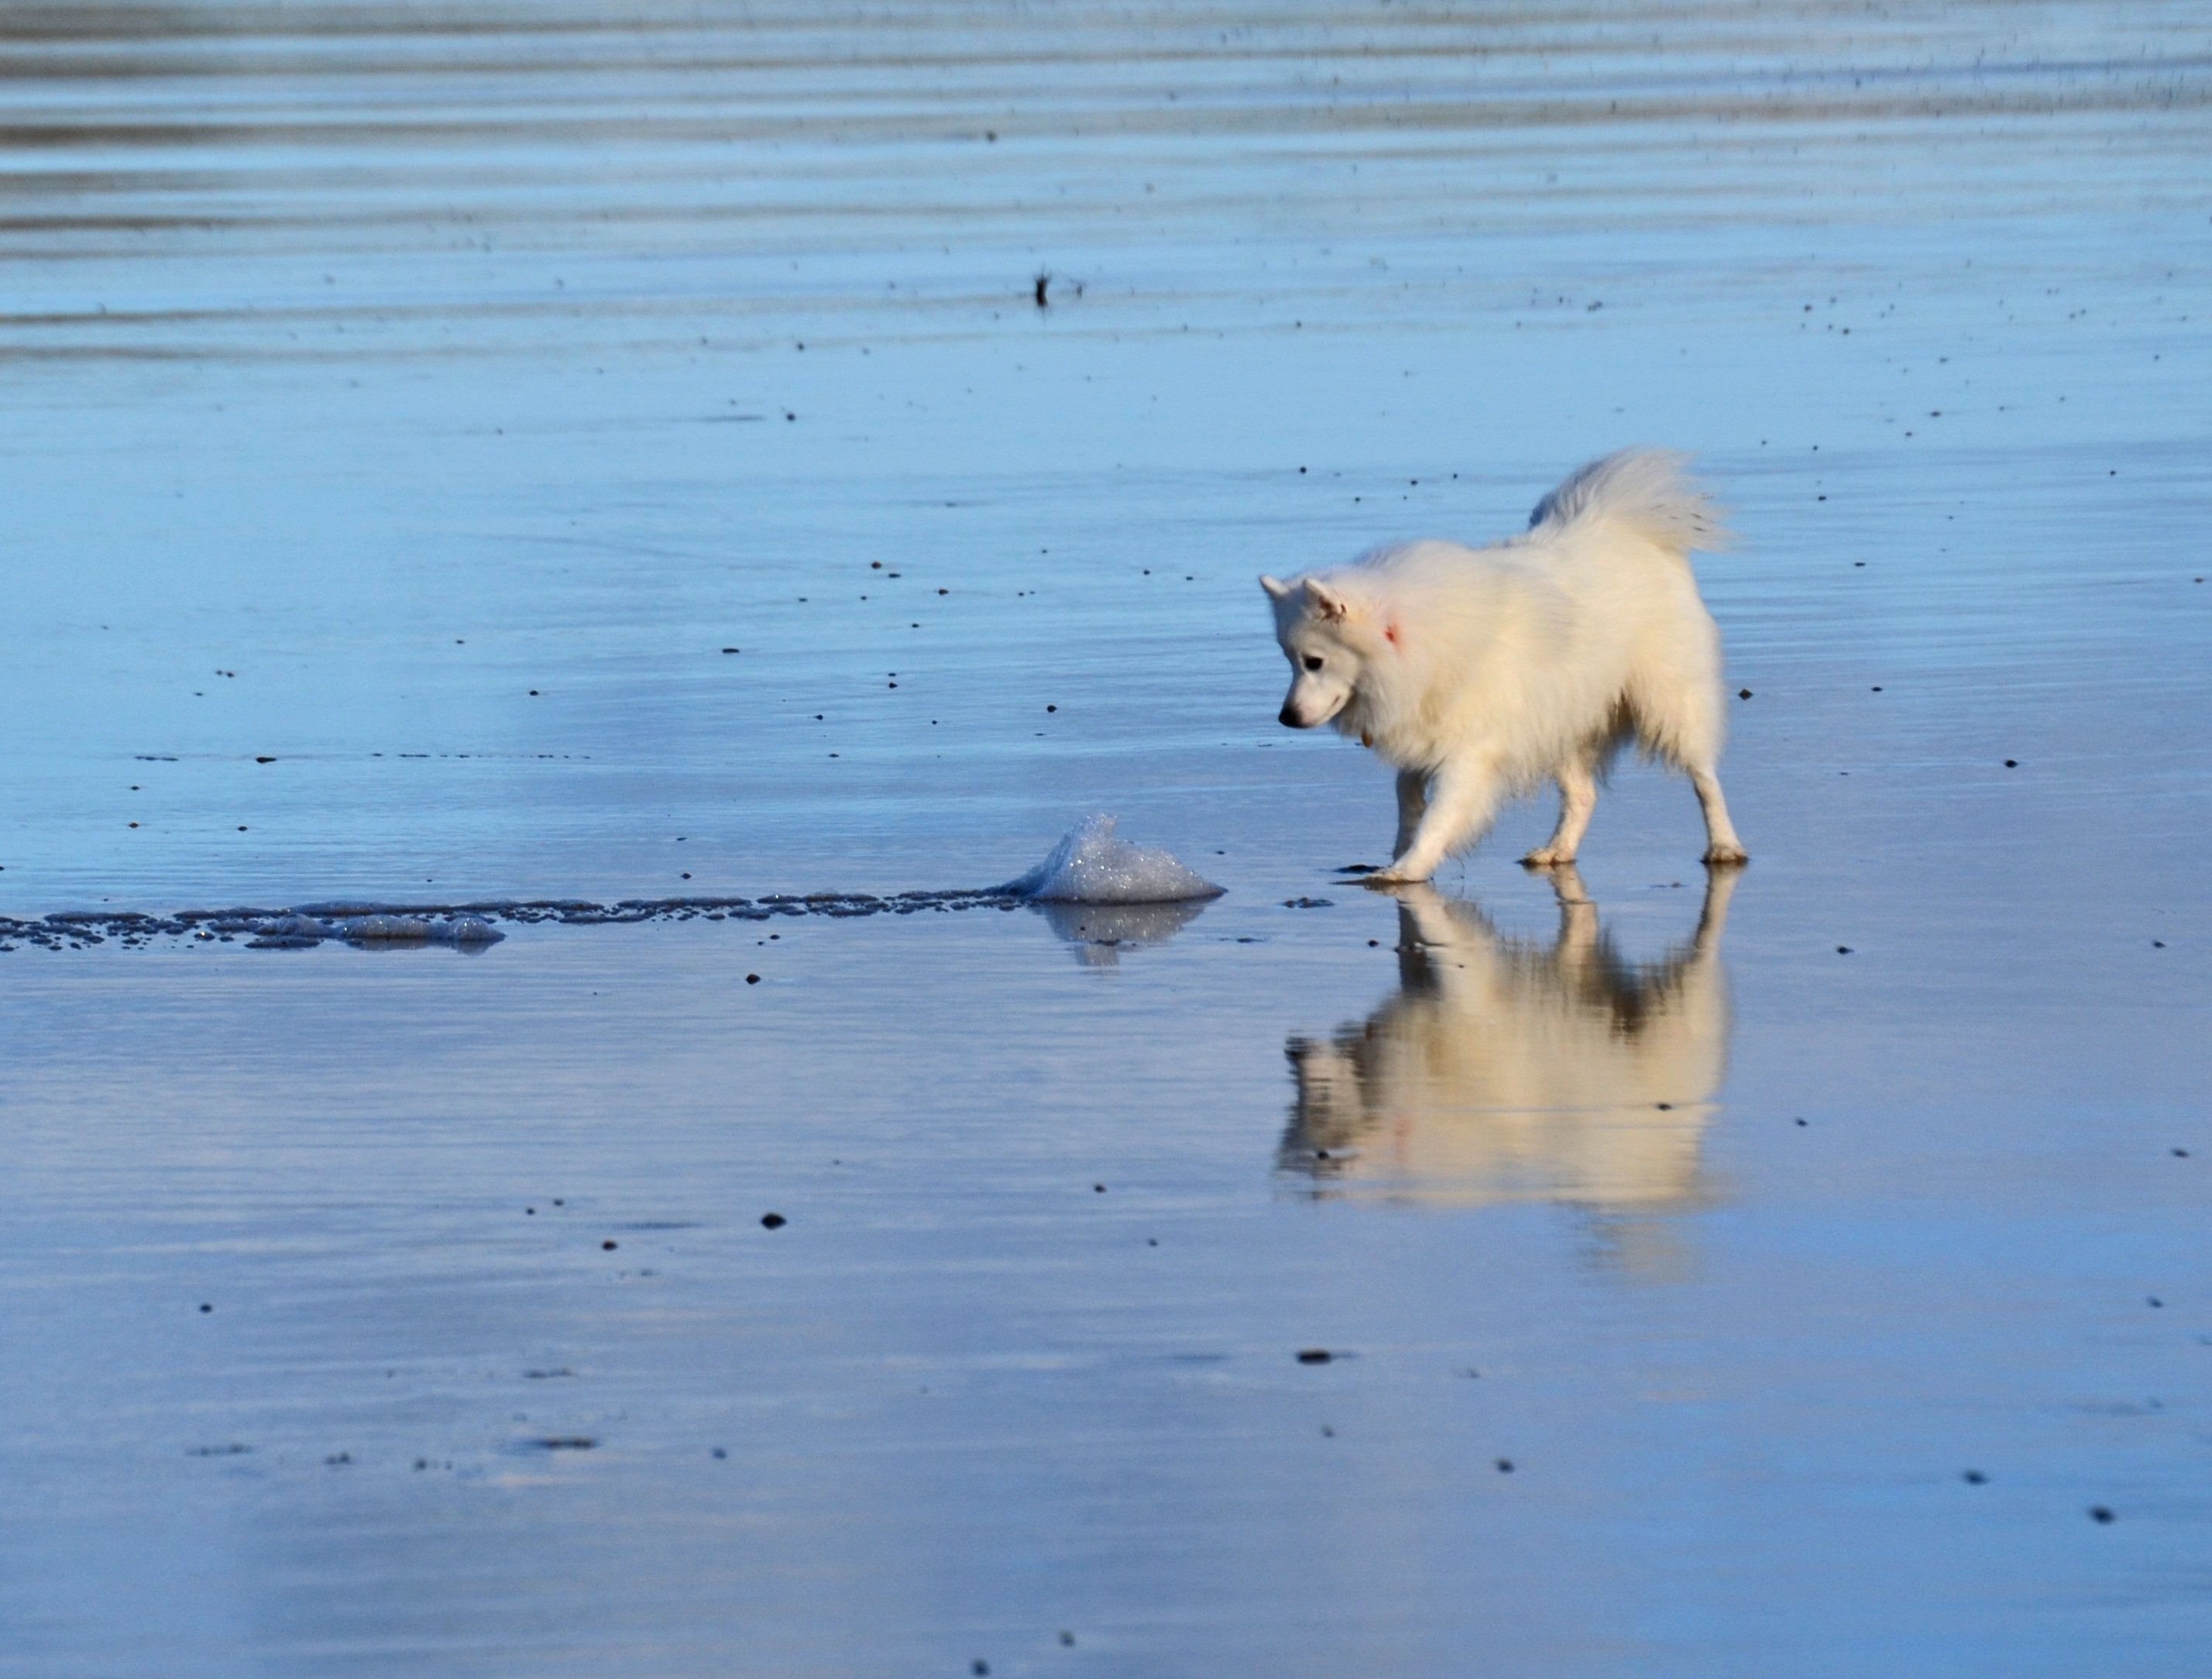
beach, sea, water, snow, white, dog, animal, cute, canine, summer, wildlife, reflection, small, mammal, friendship, polar bear, friend, outdoors, pets, buddy, fun, happy, japanese, domestic, pure, breed, pup, doggy, companion, doggies, spitz, purebred, hebrides, dog like mammal, japanese spitz, islay